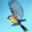
Label: bird